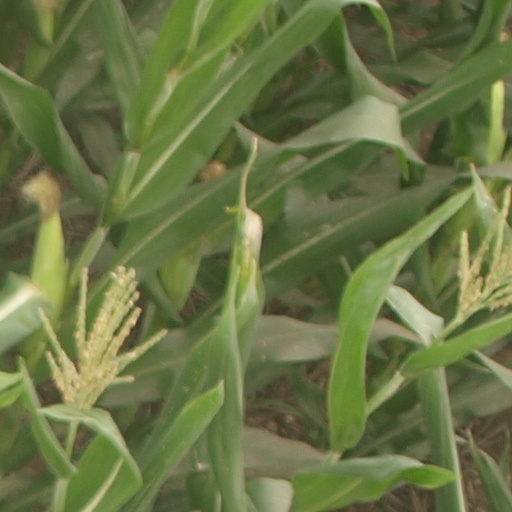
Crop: maize; corn